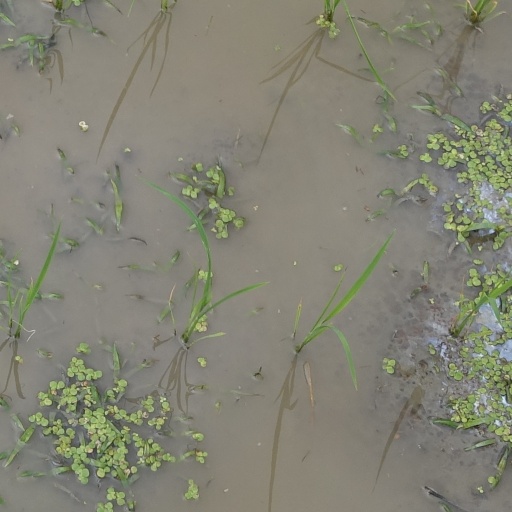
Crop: rice